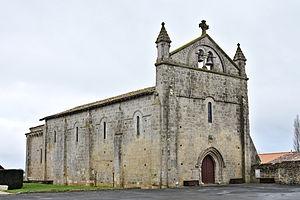
Église Saint-Léger-lès-Melle, Saint-Léger-de-la-Martinière
Saint-Léger-de-la-Martinière est une commune déléguée de la commune de Melle, dans le Centre-Ouest de la France située dans le département des Deux-Sèvres en région Nouvelle-Aquitaine.